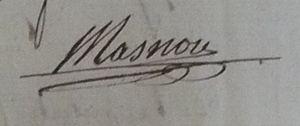
Signature du maire de Saint-Hippolyte Étienne Masnou en 1815
Saint-Hippolyte est une commune française située dans le département des Pyrénées-Orientales en région Occitanie.